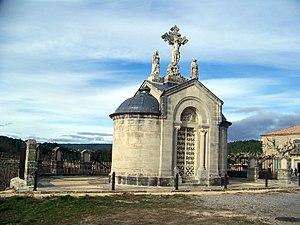
Chemin de croix et chapelle de la famille Chaurand, baron pontifical.
Payzac est une commune française, située dans le département de l'Ardèche en région Auvergne-Rhône-Alpes.